Marty Griffin (baseball)

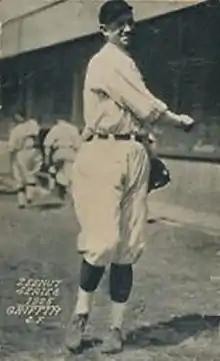
Griffin in 1925

Martin John Griffin (September 2, 1901 – November 19, 1951) was a pitcher in Major League Baseball who played briefly for the Boston Red Sox during the season. Listed at and , Griffin batted and threw right-handed. He was born in San Francisco, California.